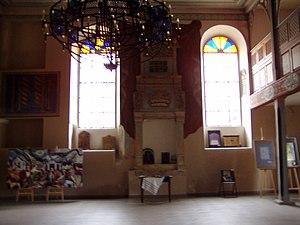
La synagogue Kupa de Cracovie est située à Kazimierz, quartier de Cracovie en Pologne, au 8 rue Jonathan Warschauer. C'est la dernière synagogue construite dans ce quartier qui était avant la Seconde Guerre mondiale à majorité juive. Elle était aussi dénommée la synagogue de l'hôpital en raison de sa proximité avec l'ancien hôpital juif, mais aussi péjorativement la synagogue des pauvres, car elle avait comme fidèles les membres les plus pauvres de la communauté juive.